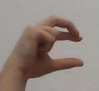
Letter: thal